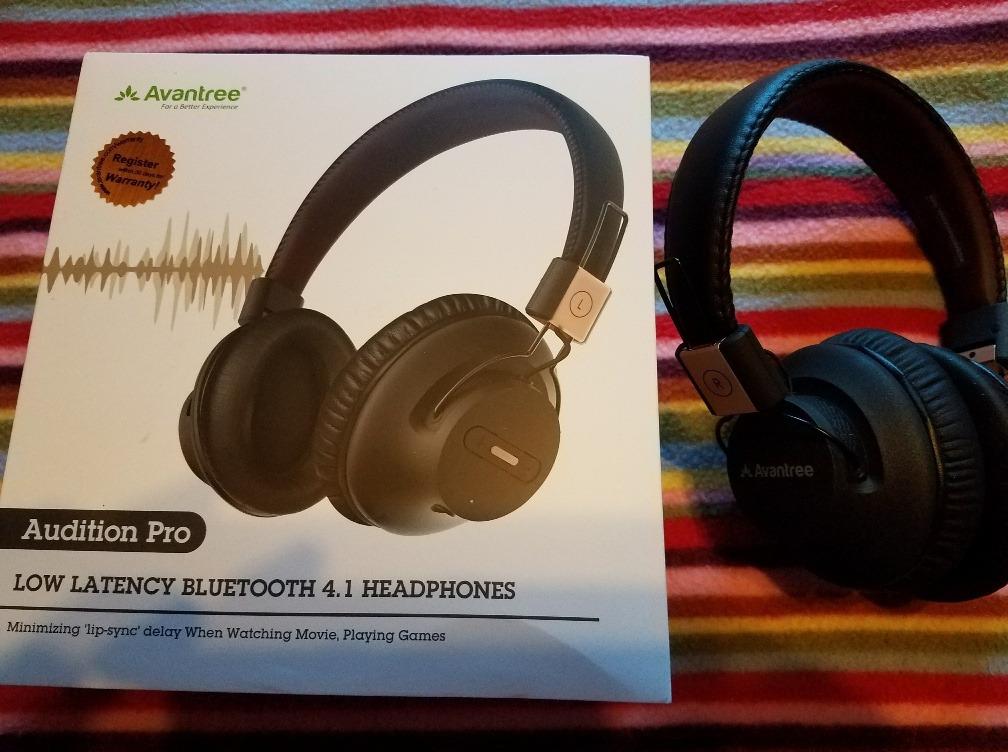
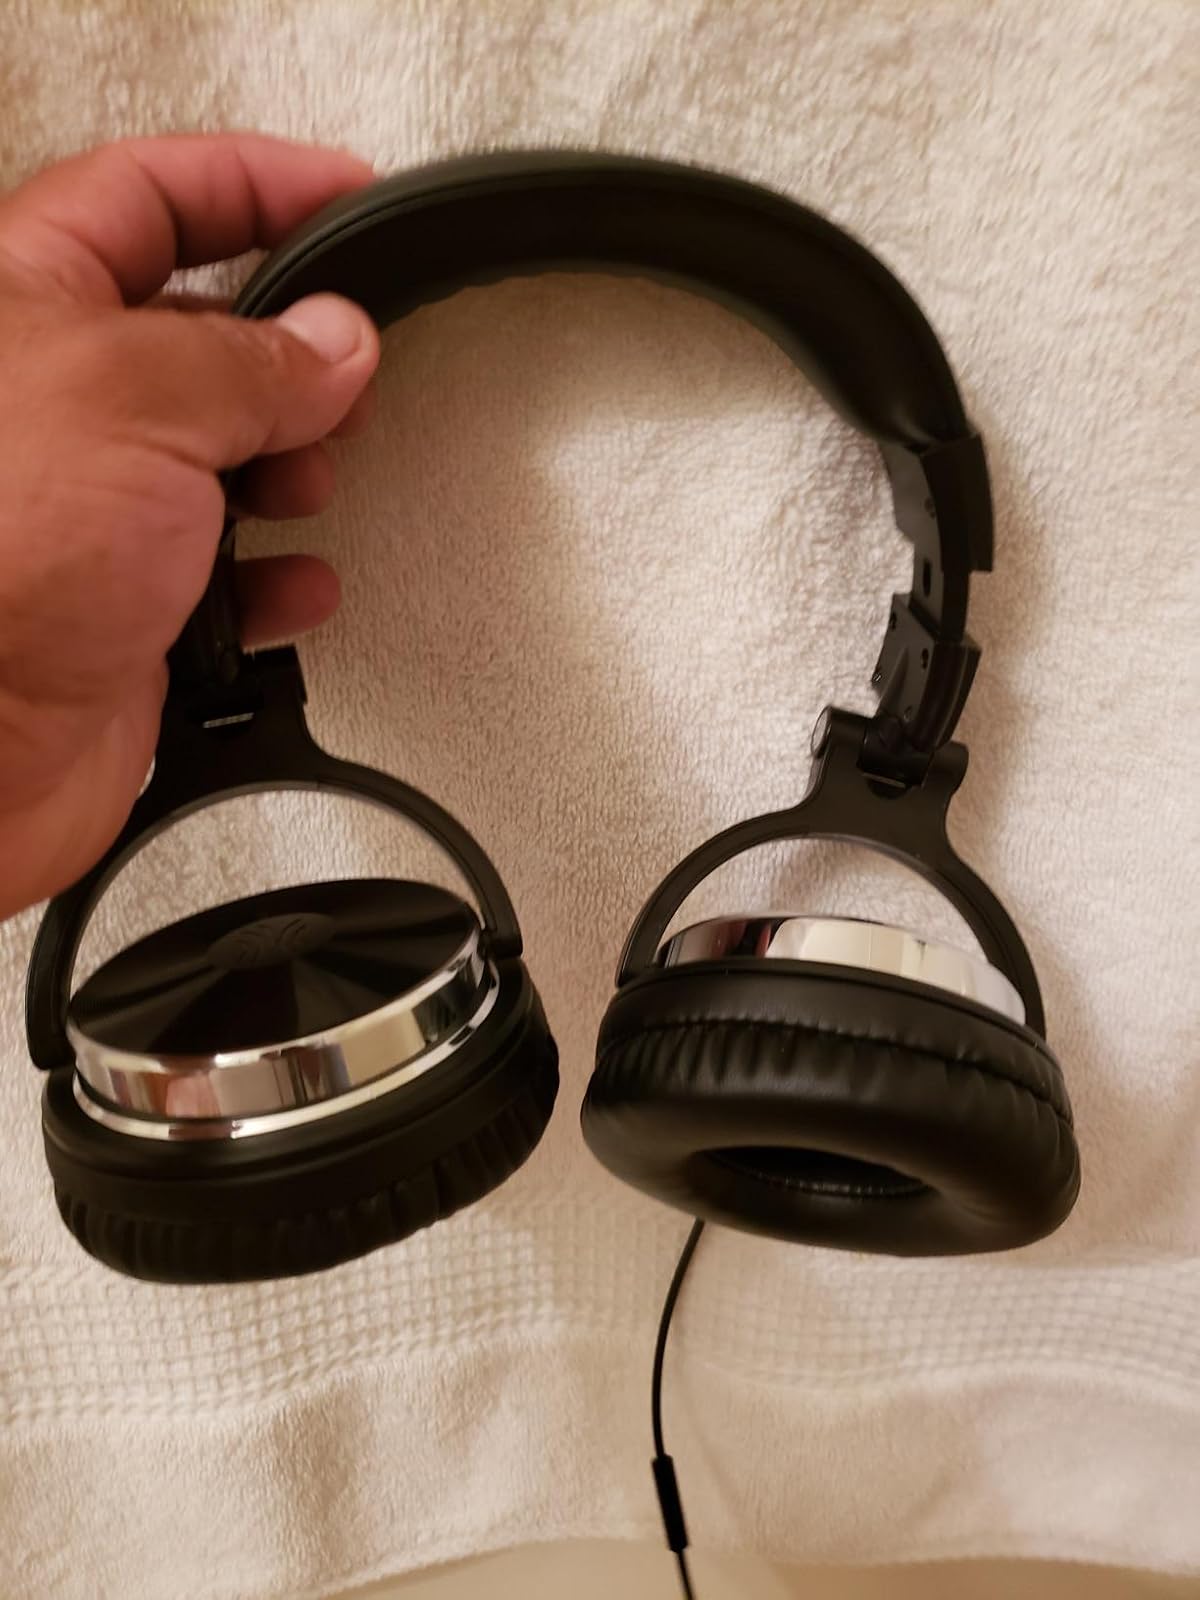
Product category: headphones
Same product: no